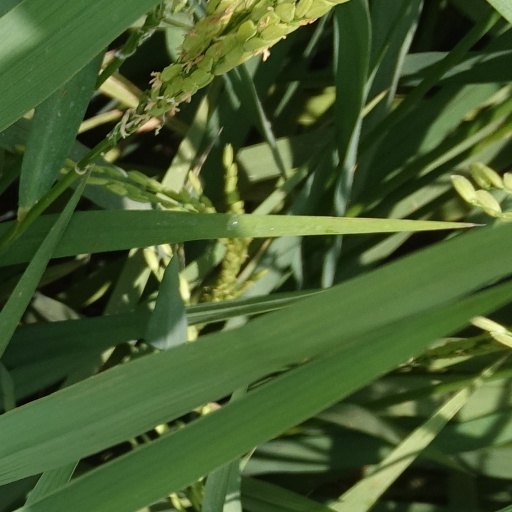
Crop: rice